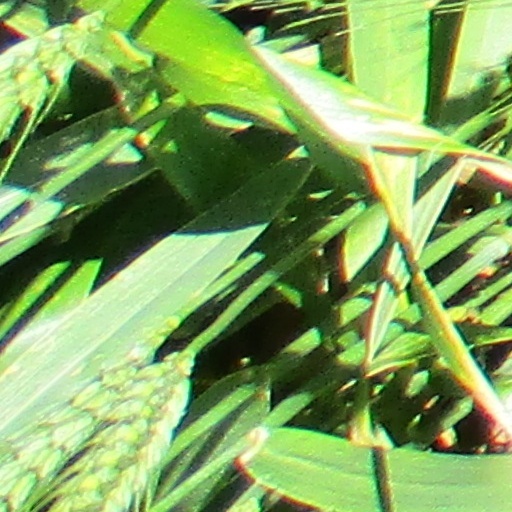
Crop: wheat